Giorgio Frassineti

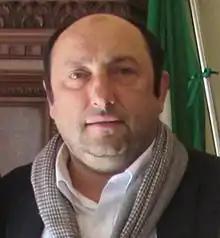
Giorgio Frassineti

Giorgio Frassineti (29 September 1964 in Forlì) is an Italian politician of the Partito Democratico (PD) and from 2009 to 2019 mayor of Predappio.